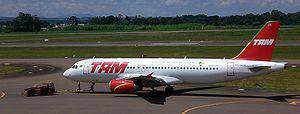
Le vol 3054 TAM est un vol intérieur brésilien assuré par la compagnie aérienne TAM Linhas Aéreas avec un Airbus A320-233 immatriculé PR-MBK, qui s'est écrasé, après un atterrissage manqué, le 17 juillet 2007 contre un entrepôt de la TAM Linhas Aéreas à proximité immédiate de l'aéroport de Congonhas, à São Paulo, avec 187 personnes à bord dont 16 employés de la compagnie et 6 membres d'équipage.